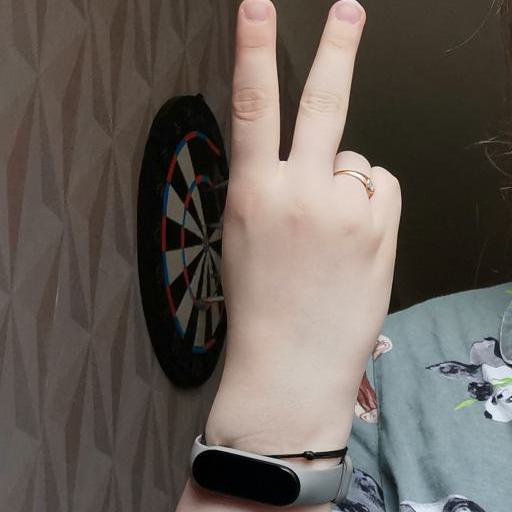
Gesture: peace_inverted